Israeli blockade of the Gaza Strip (2023–present)

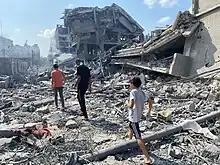
El-Remal aera in Gaza City on 9 October 2023

Most aid vehicles come through this crossing from Egypt. This was the first crossing to reopen after the start of the war, on 21 October. Between then and 31 October 241 aid trucks passed through. Egypt, fearing a great influx of Gazans into Sinai implemented strict policies in Rafah crossing. On 27 October, Cindy McCain, director of the World Food Program, criticized the checks at the Egyptian side of the crossing as "overly stringent" and limiting the flow of aid, which had previously been closer to 500 trucks a day.